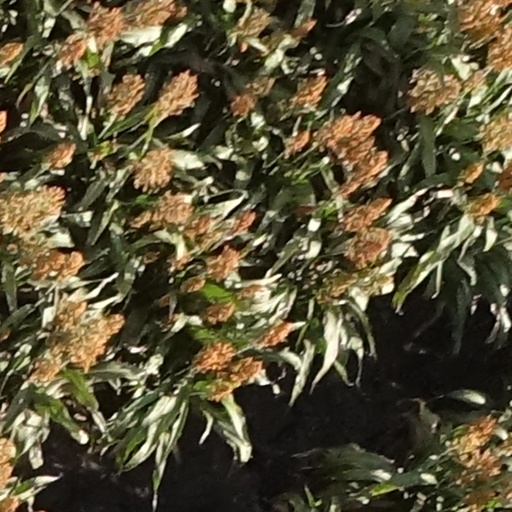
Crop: sorghum